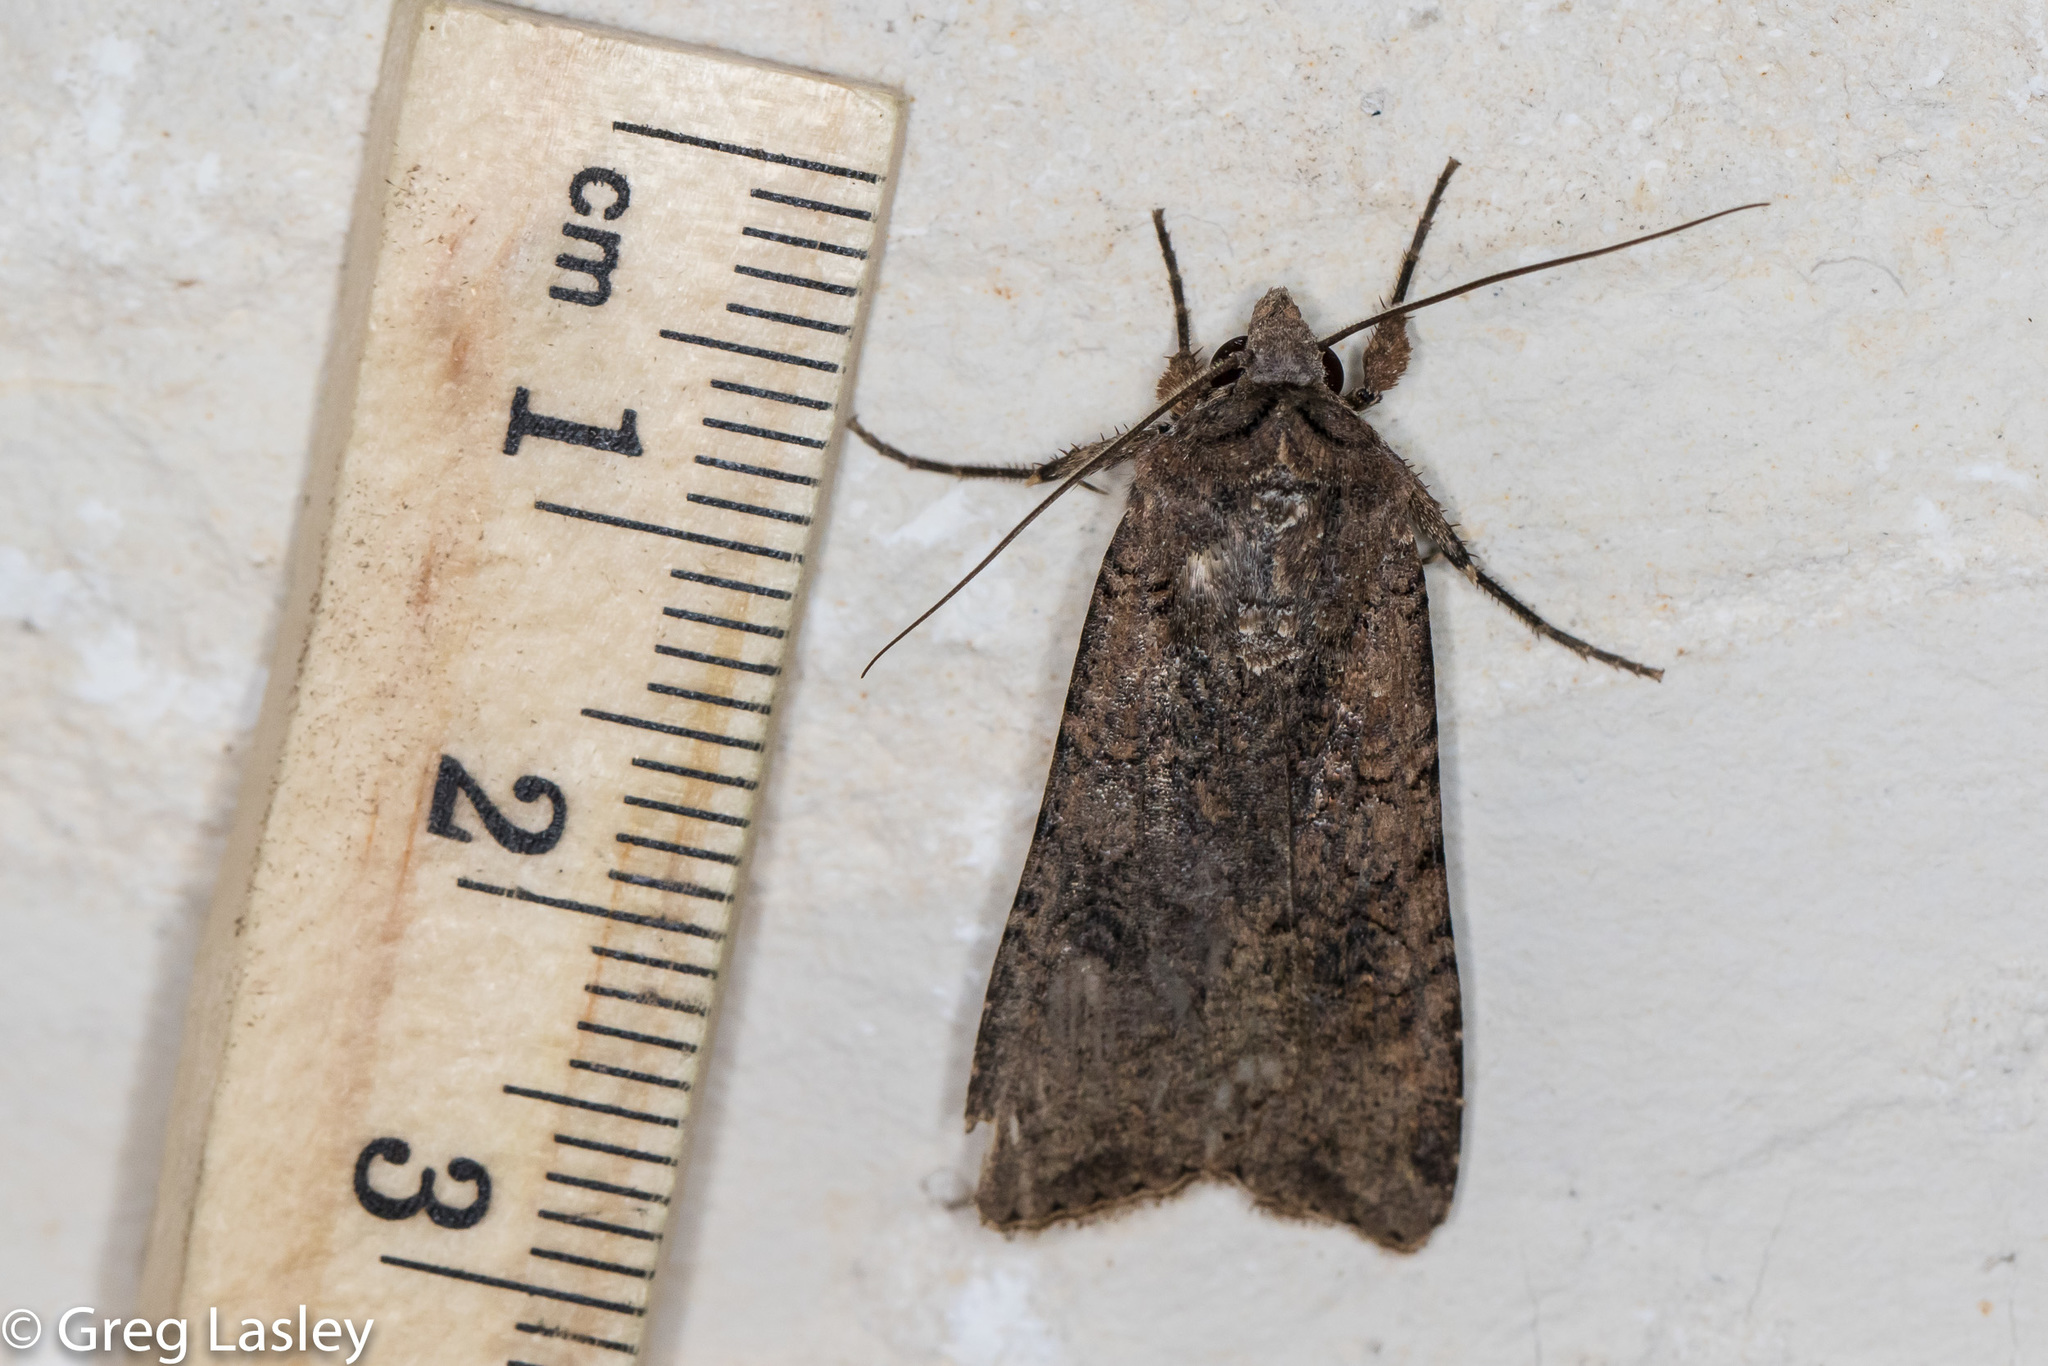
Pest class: cutworms